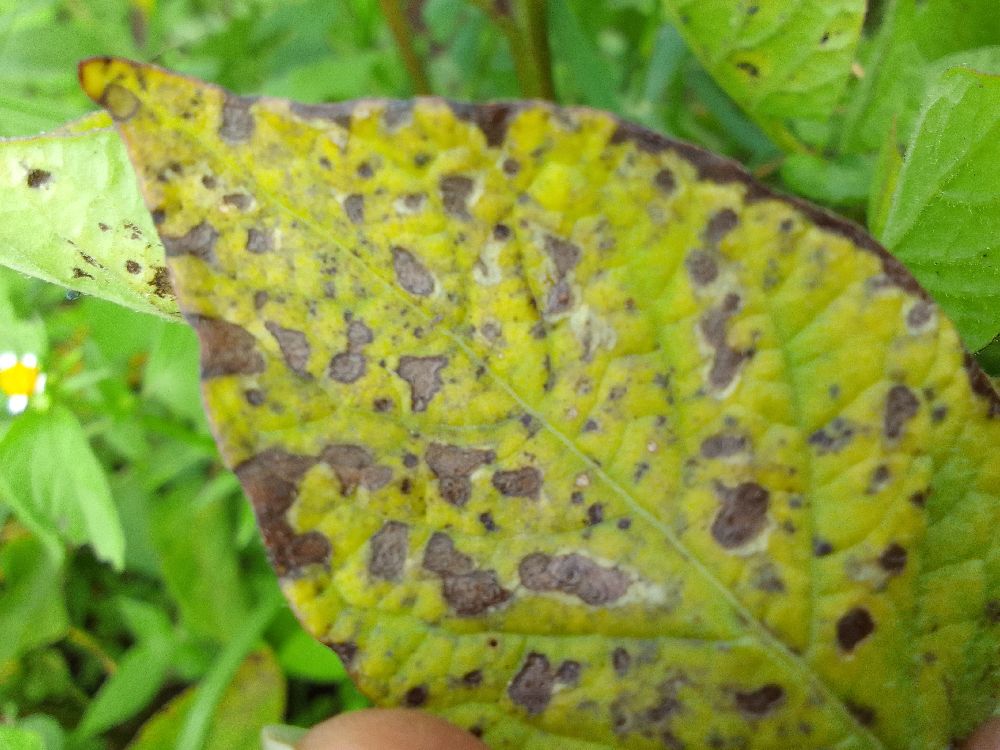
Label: Early blight